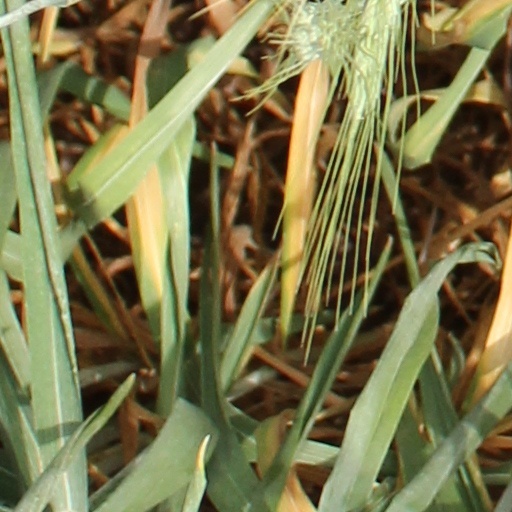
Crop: wheat